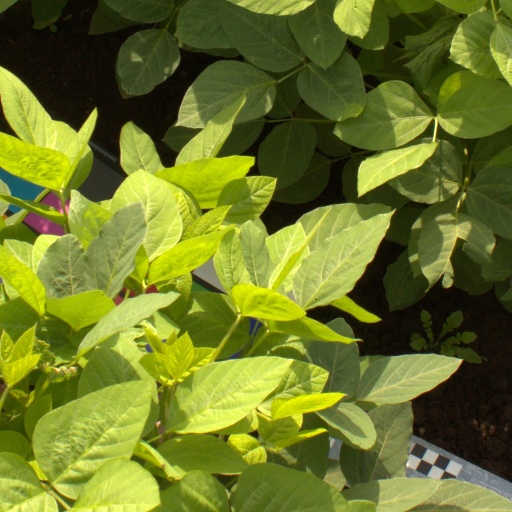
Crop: soybean